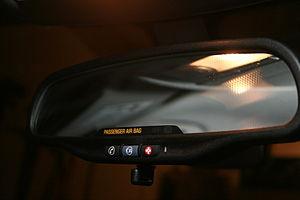
OnStar Corporation est une filiale de General Motors créée en 1996 fournissant des services de communications basées sur abonnement dans les véhicules GM de Chevrolet, Buick, Cadillac, GMC et des marques Opel et Vauxhall. Ses domaines s'étendent à la sécurité active avec suivi des véhicules volés, aux commandes vocales avec appels mains libres, à l'aide à la navigation avec assistance routière, à un système d'auto-diagnostic sur des problèmes mécaniques et à des fonctions activables à distance via smartphone. L’appellation désigne autant la société que le service.